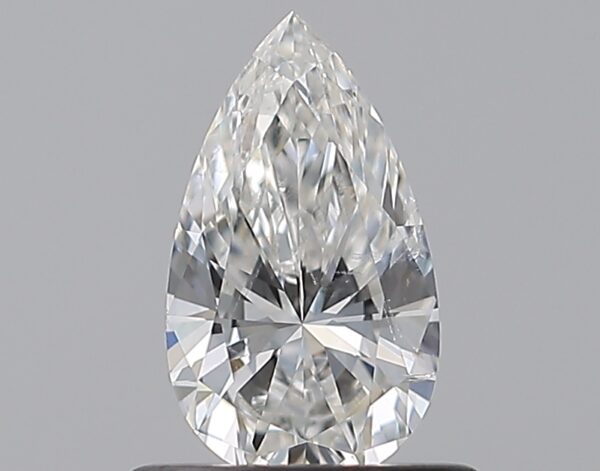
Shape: pear
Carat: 0.51
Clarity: SI1
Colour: F
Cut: EX
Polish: EX
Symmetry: VG
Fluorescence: F
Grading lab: GIA
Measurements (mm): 7.57 x 4.36 x 2.69